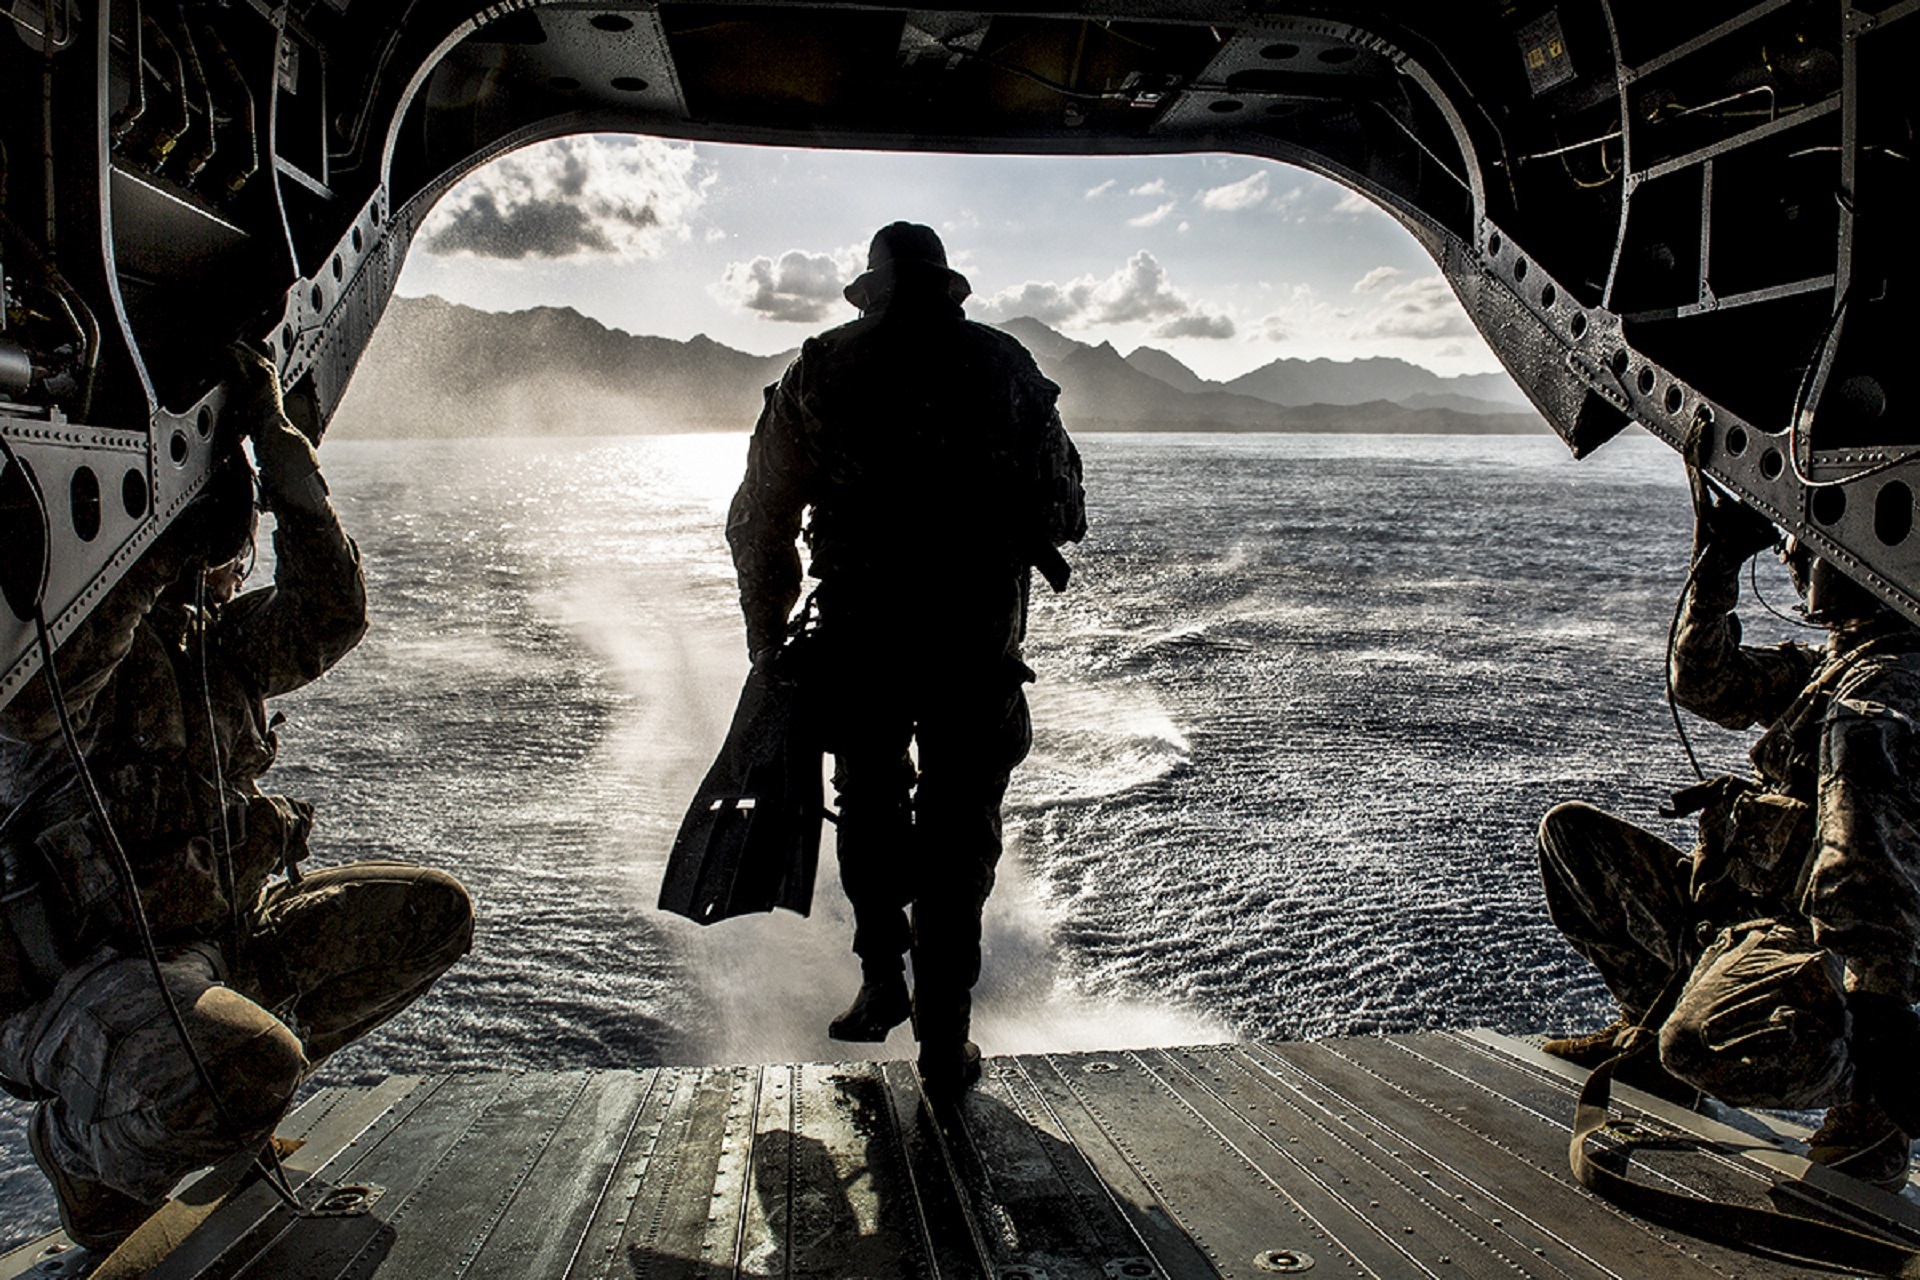
sea, water, ocean, winter, photography, fall, jump, aircraft, military, transport, model, training, fashion, black, helicopter, photograph, image, chopper, screenshot, chinook, photo shoot, helocasting